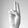
ASL letter: U